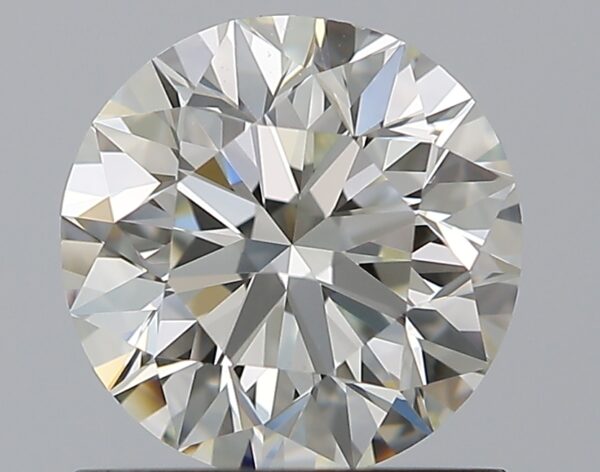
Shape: round
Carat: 1
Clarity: VS1
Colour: J
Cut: VG
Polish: EX
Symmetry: VG
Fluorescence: N
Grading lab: GIA
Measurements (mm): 6.27 x 6.36 x 4.02